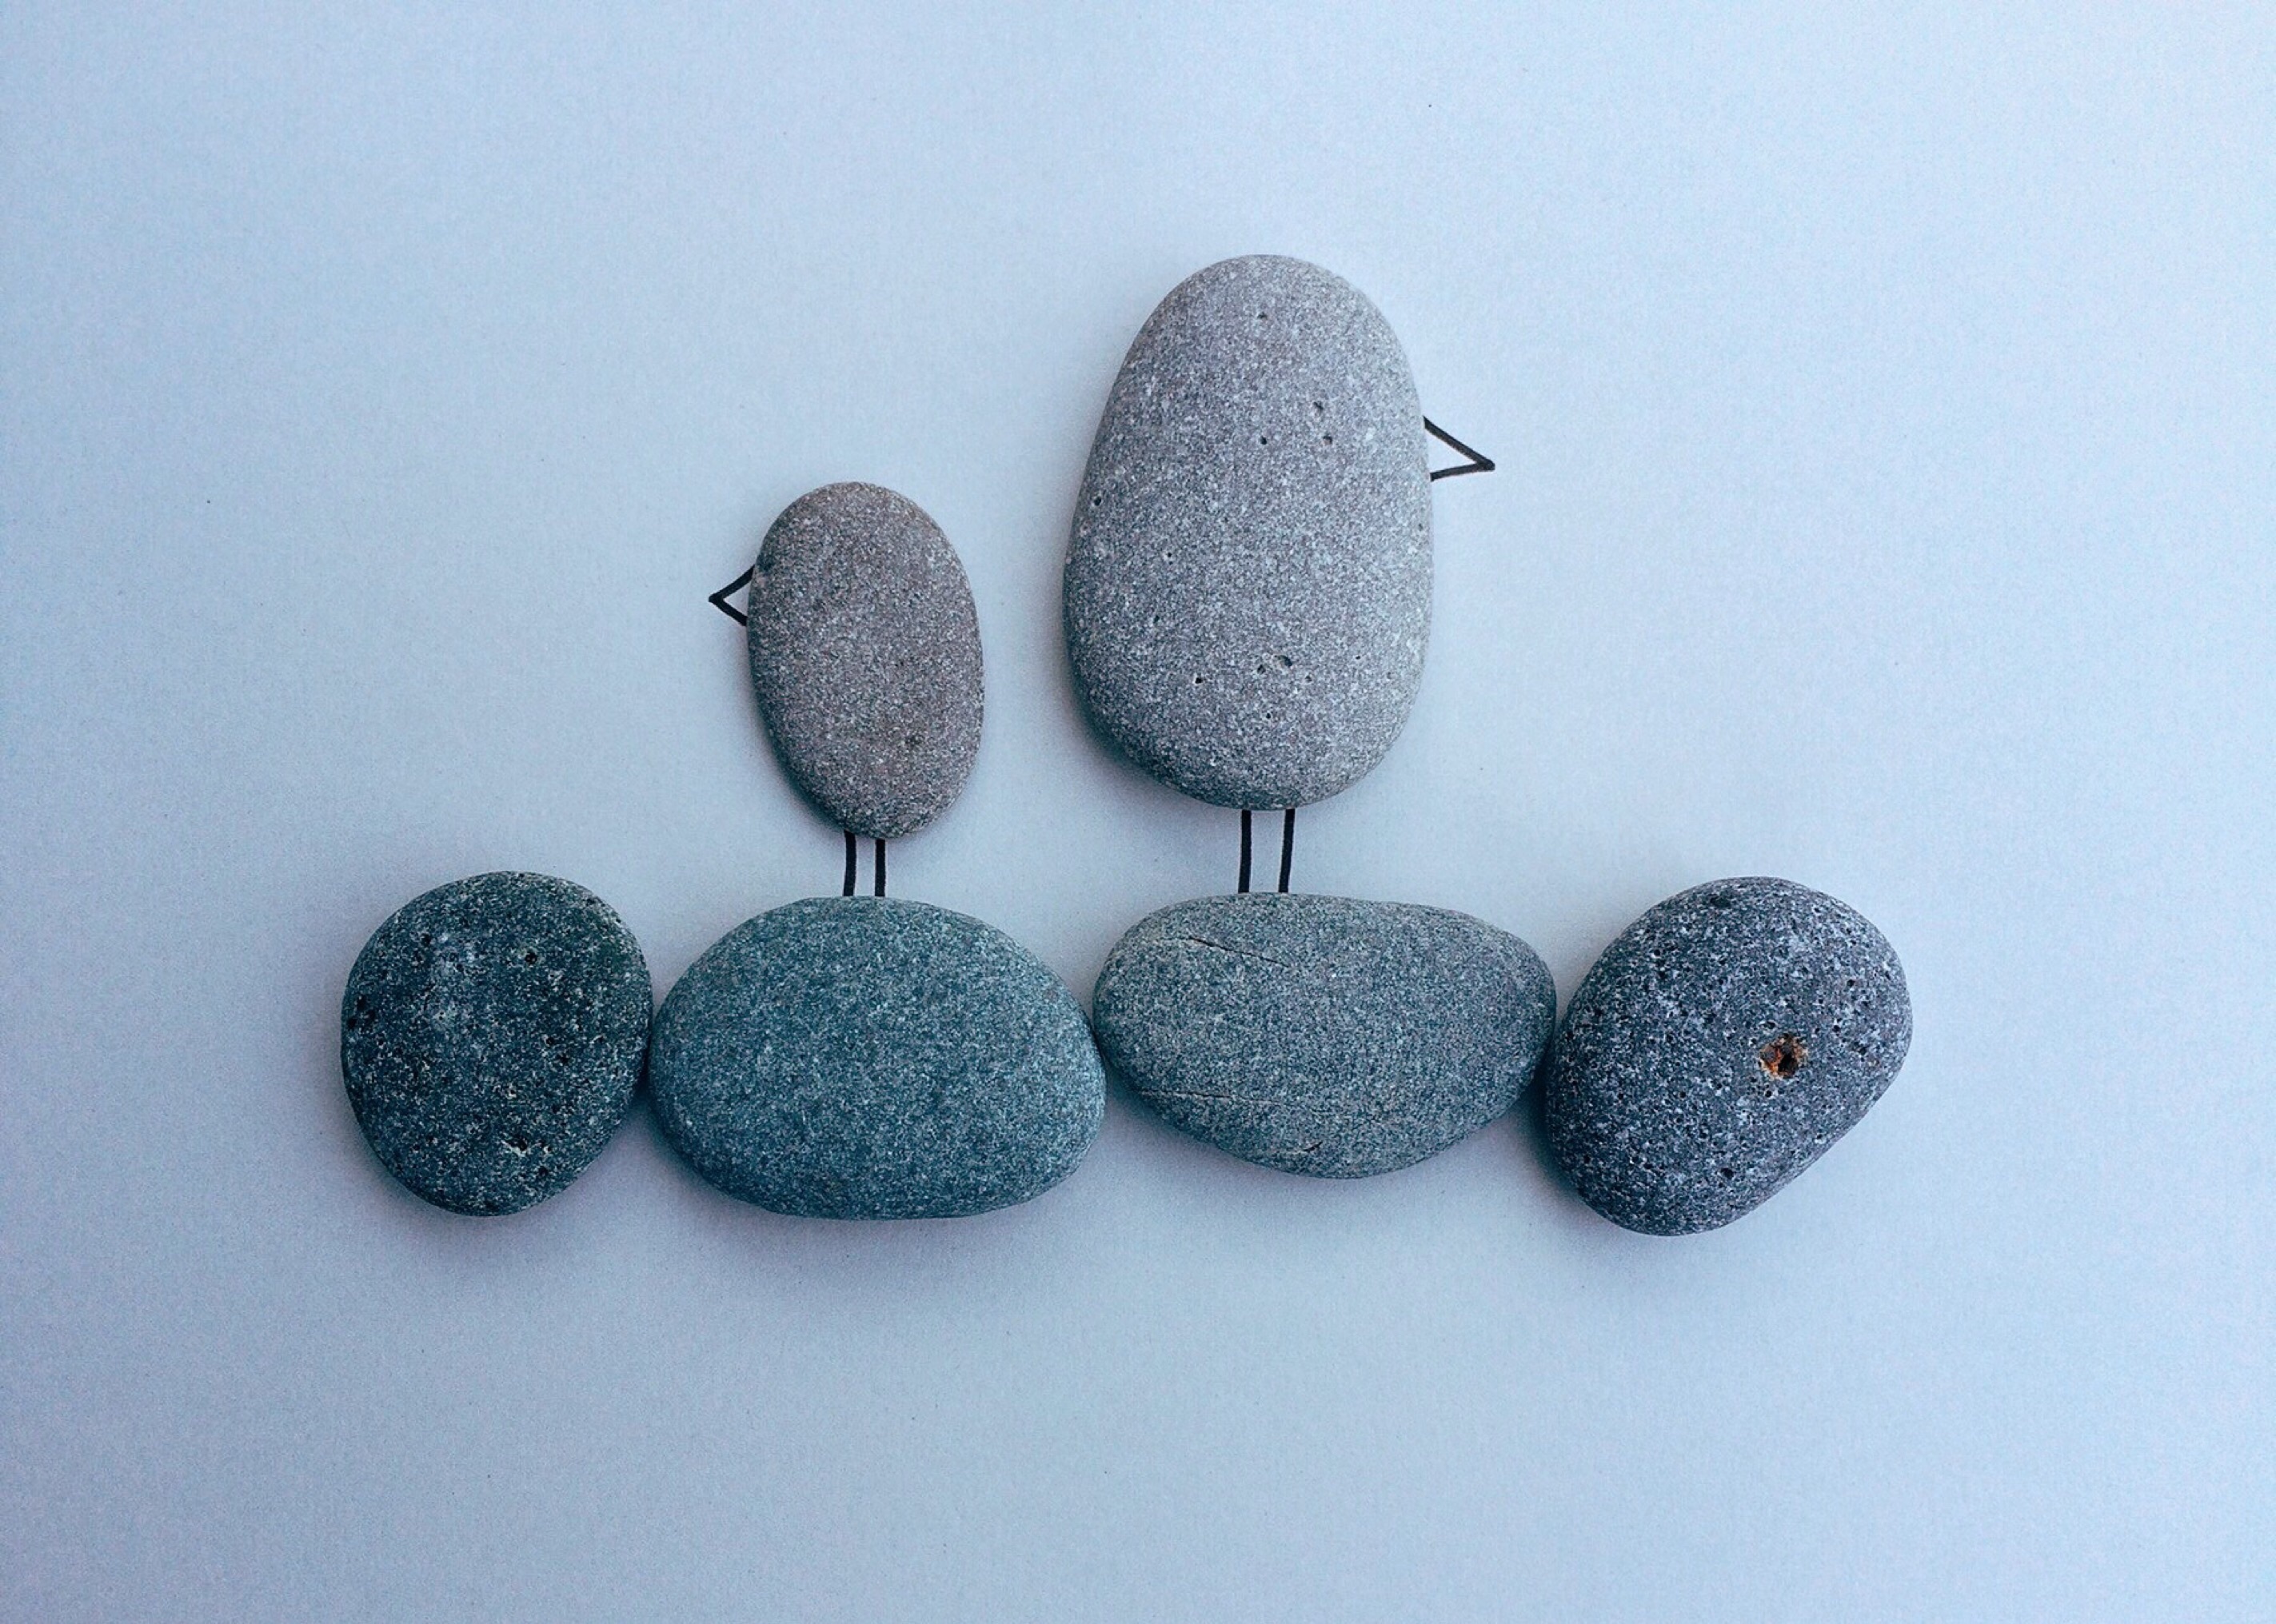
beach, coast, rock, product, birds, art, product design